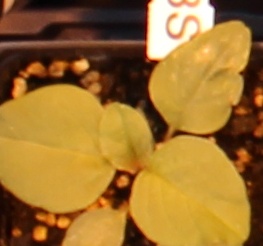
Label: Redroot Pigweed